Château de Tours

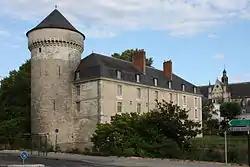

The Château de Tours is a castle located in Tours, Indre-et-Loire, France.